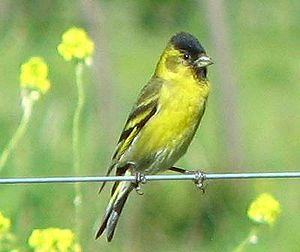
Le Chardonneret à menton noir est une espèce de passereaux de la famille des fringillidés.